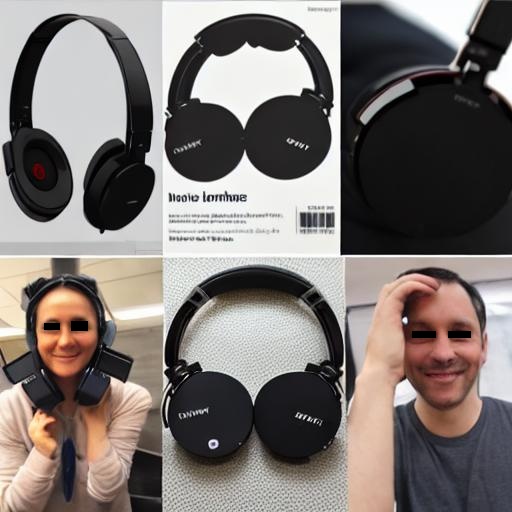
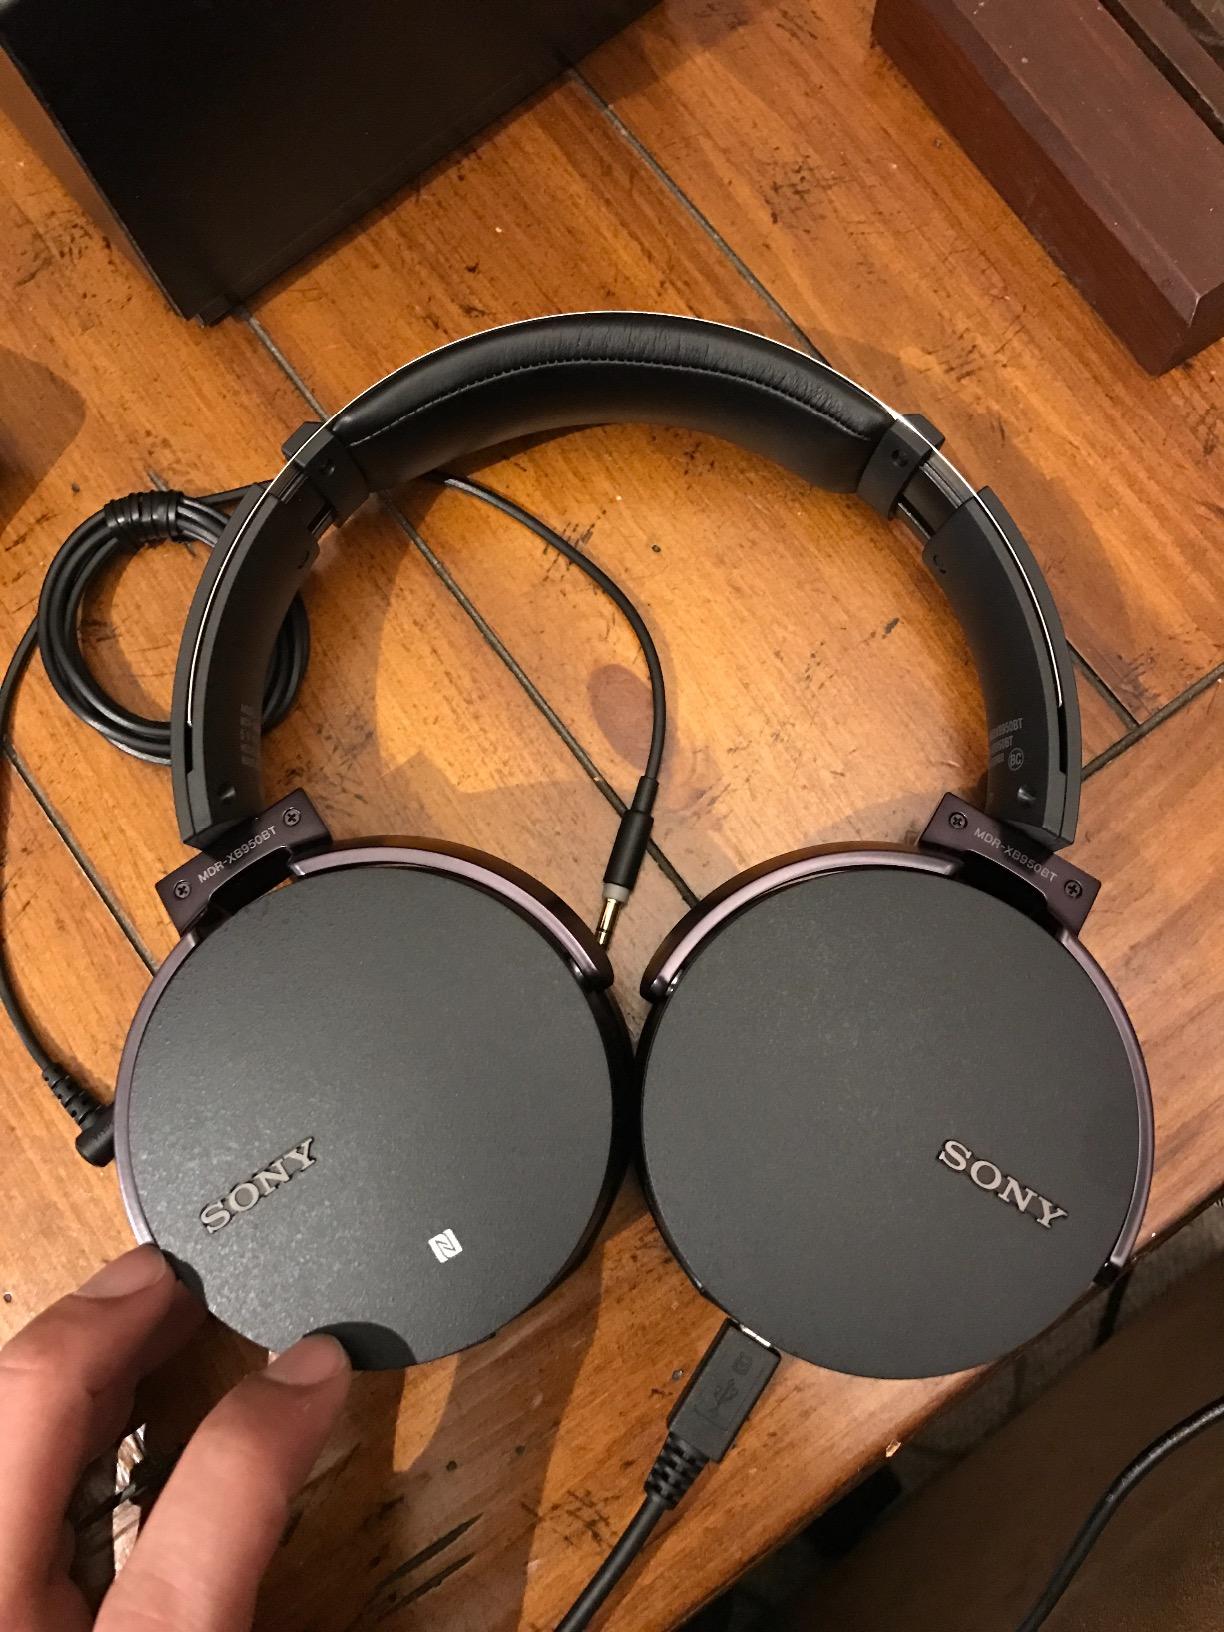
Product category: headphones
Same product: no